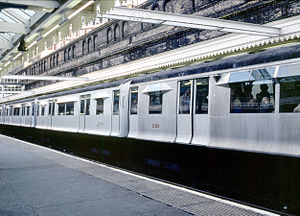
District line / Historie / London Transport
Et tog af R-materiel sammensat af en blanding af umalet aluminium og (hvide) malede stålvogne.
District line er en London Underground-bane, der krydser Storlondon fra øst til vest. Fra Upminster, den østlige endestation, forløber banen gennem det centrale London til Earl's Court, før den deler sig i tre vestlige afgreninger, til Ealing Broadway, Wimbledon og Richmond. Der er en kort gren, der går fra Earl's Court til Kensington. En gren forløber også fra Earl's Court mod nord til Edgware Road via Paddington. Banen er farvet grøn på netværkskortet, og den betjener 60 stationer på 64 km, og med broer over Themsen på Wimbledon- og Richmond-grenene, er det den eneste London Underground-bane, der krydser floden på denne måde. Sporet og stationer mellem Barking og Aldgate East deles med Hammersmith & City line, og mellem Tower Hill og Gloucester Road, samt Edgware Road-grenen deles med Circle line. Nogle af stationerne deles med Piccadilly line. Modsat Londons dybtliggende tube-baner er jernbanetunnellerne beliggende lige under overfladen og er af en størrelse svarende til de britiske fjernbaner.